Max Kulke

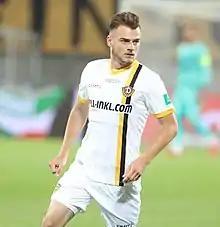
Kulke in 2019

Max Kulke (born 10 November 2000) is a German professional footballer who plays as a midfielder for Hallescher FC.